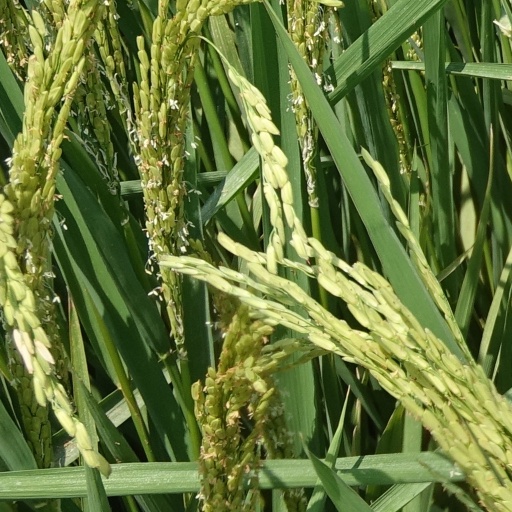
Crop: rice